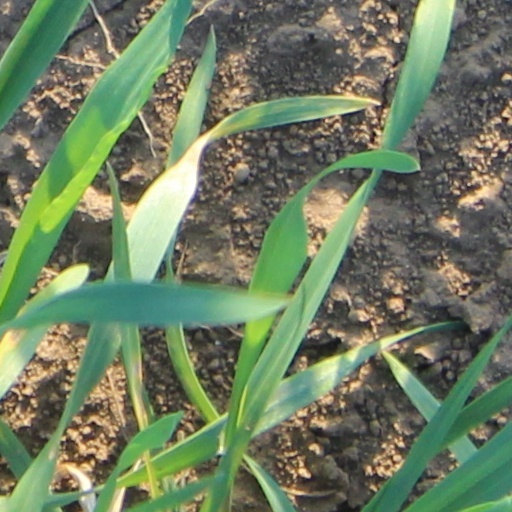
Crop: wheat